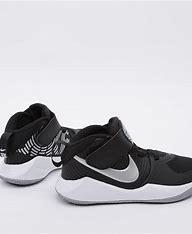
Brand: Nike
Model: Team Hustle D 9